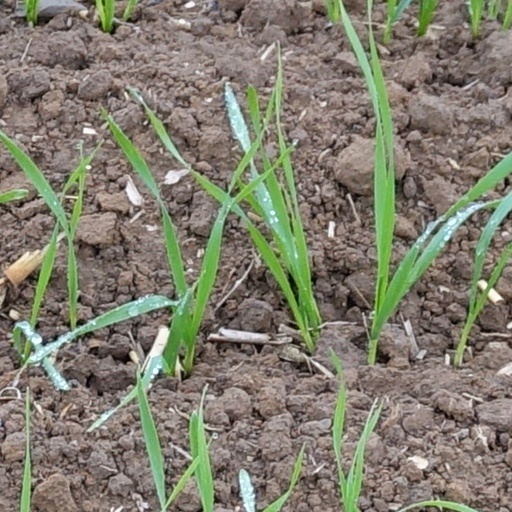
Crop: wheat